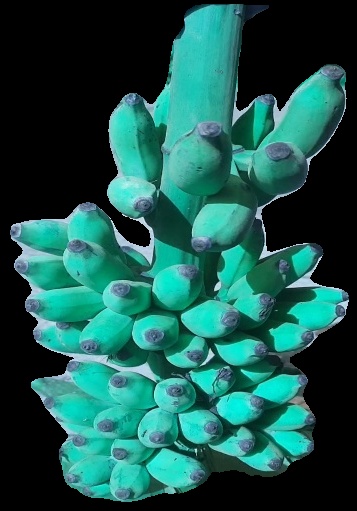
Variety: elakki-bale
Grade: grade3